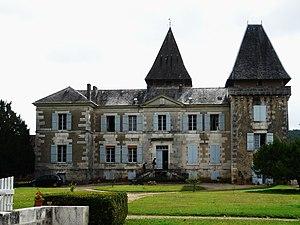
La façade ouest du château de Conty à Coulaures, Dordogne, France
Coulaures est une commune française située dans le département de la Dordogne, en région Nouvelle-Aquitaine.